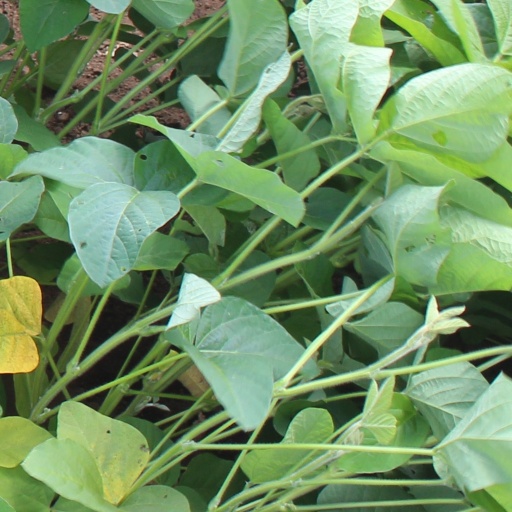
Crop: soybean